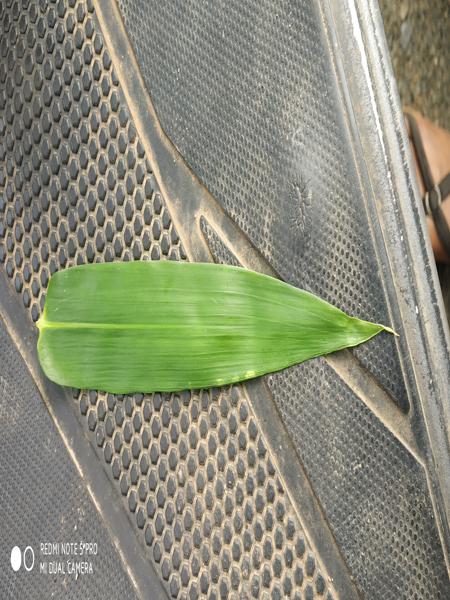
Plant: Bamboo